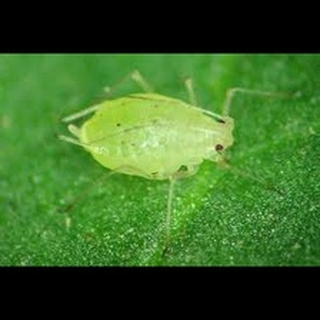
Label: wheat_aphid